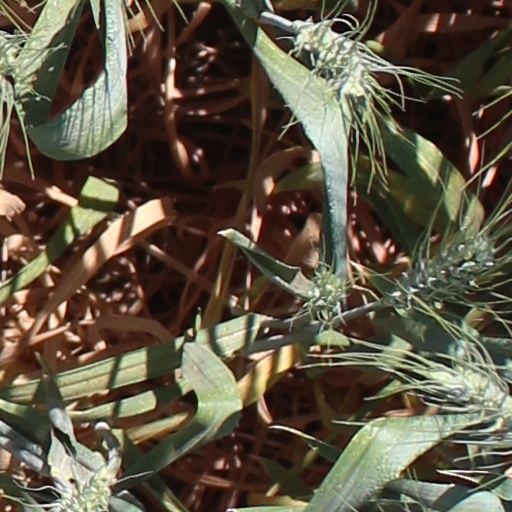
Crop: wheat